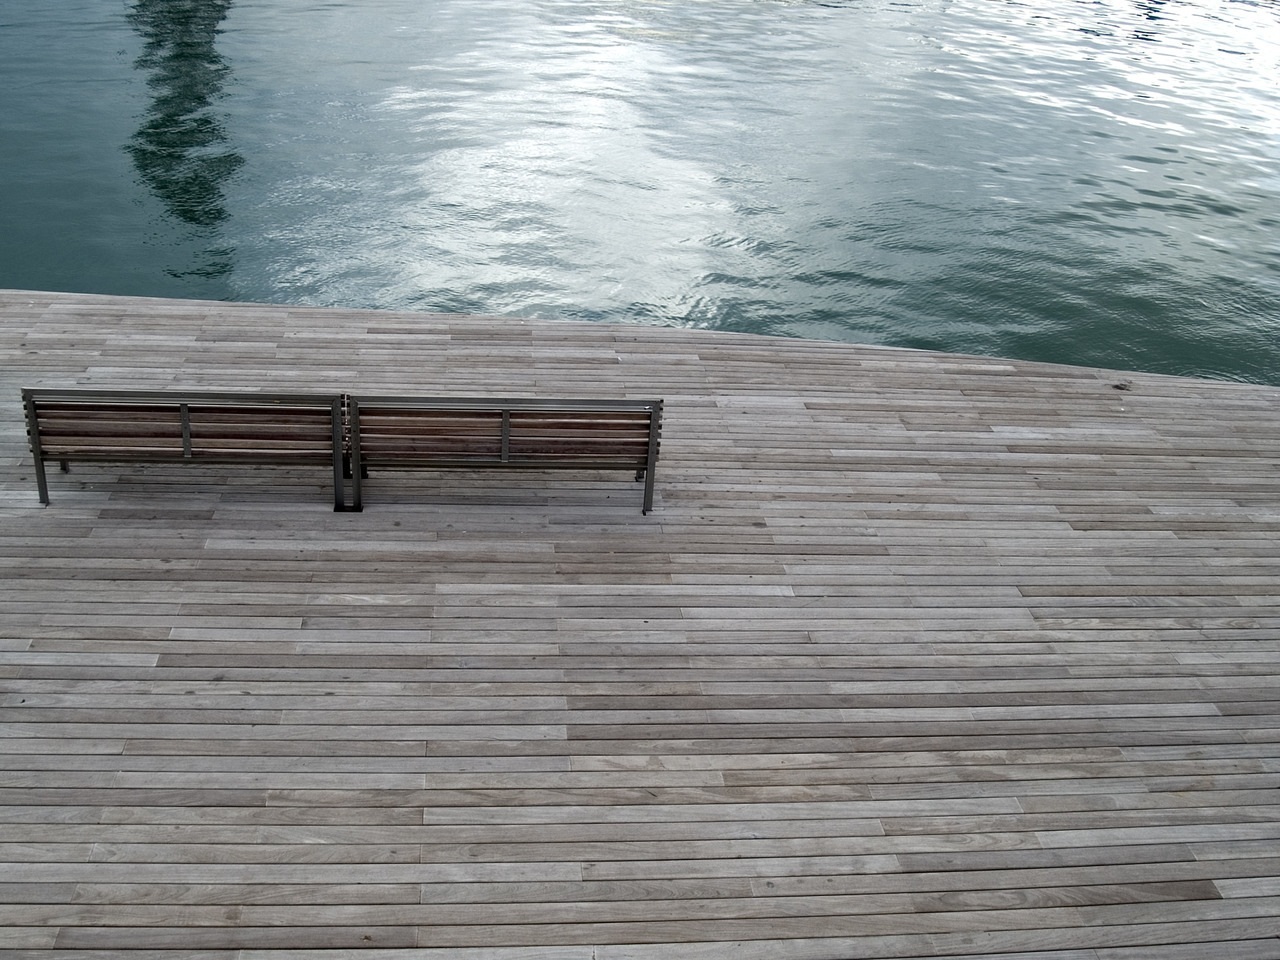
sea, water, boardwalk, wood, floor, roof, wall, walkway, barcelona, material, flooring, wood bench, outdoor structure